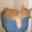
Label: cat